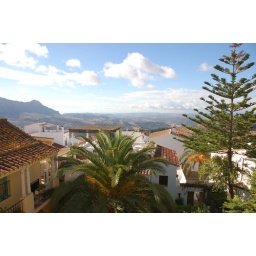
View from our bedroom window in the reception hotel